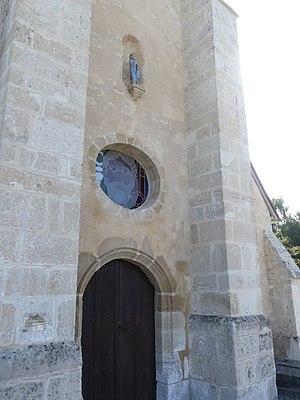
entrée de l'église, vitrail de Saint Pierre
Les Aulneaux est une commune française, située dans le département de la Sarthe en région Pays de la Loire, peuplée de 117 habitants.